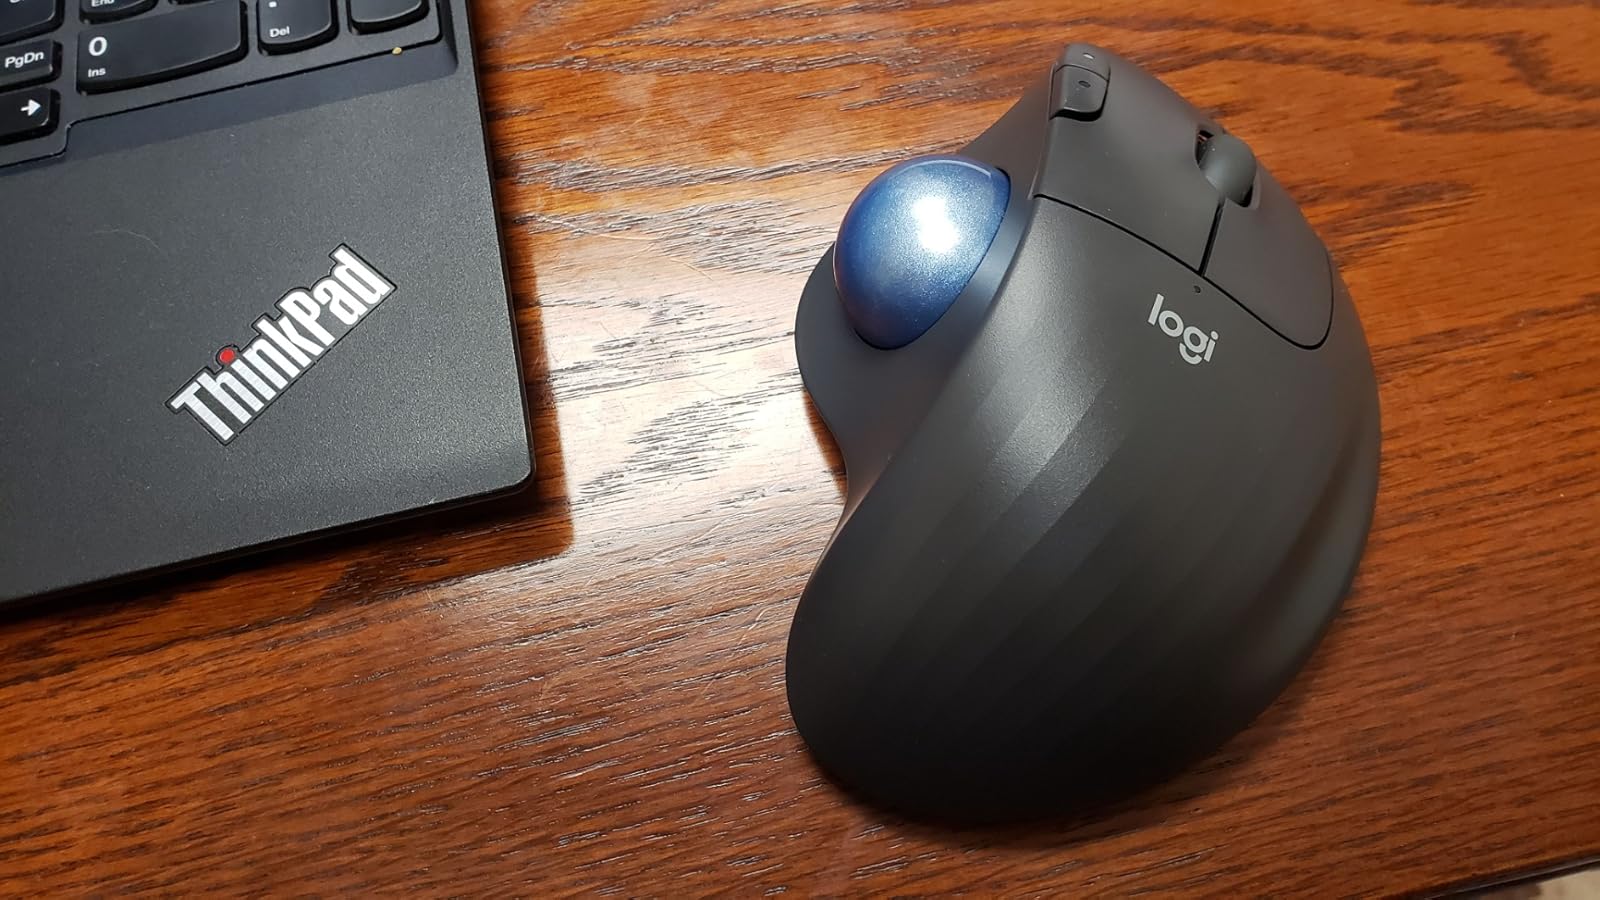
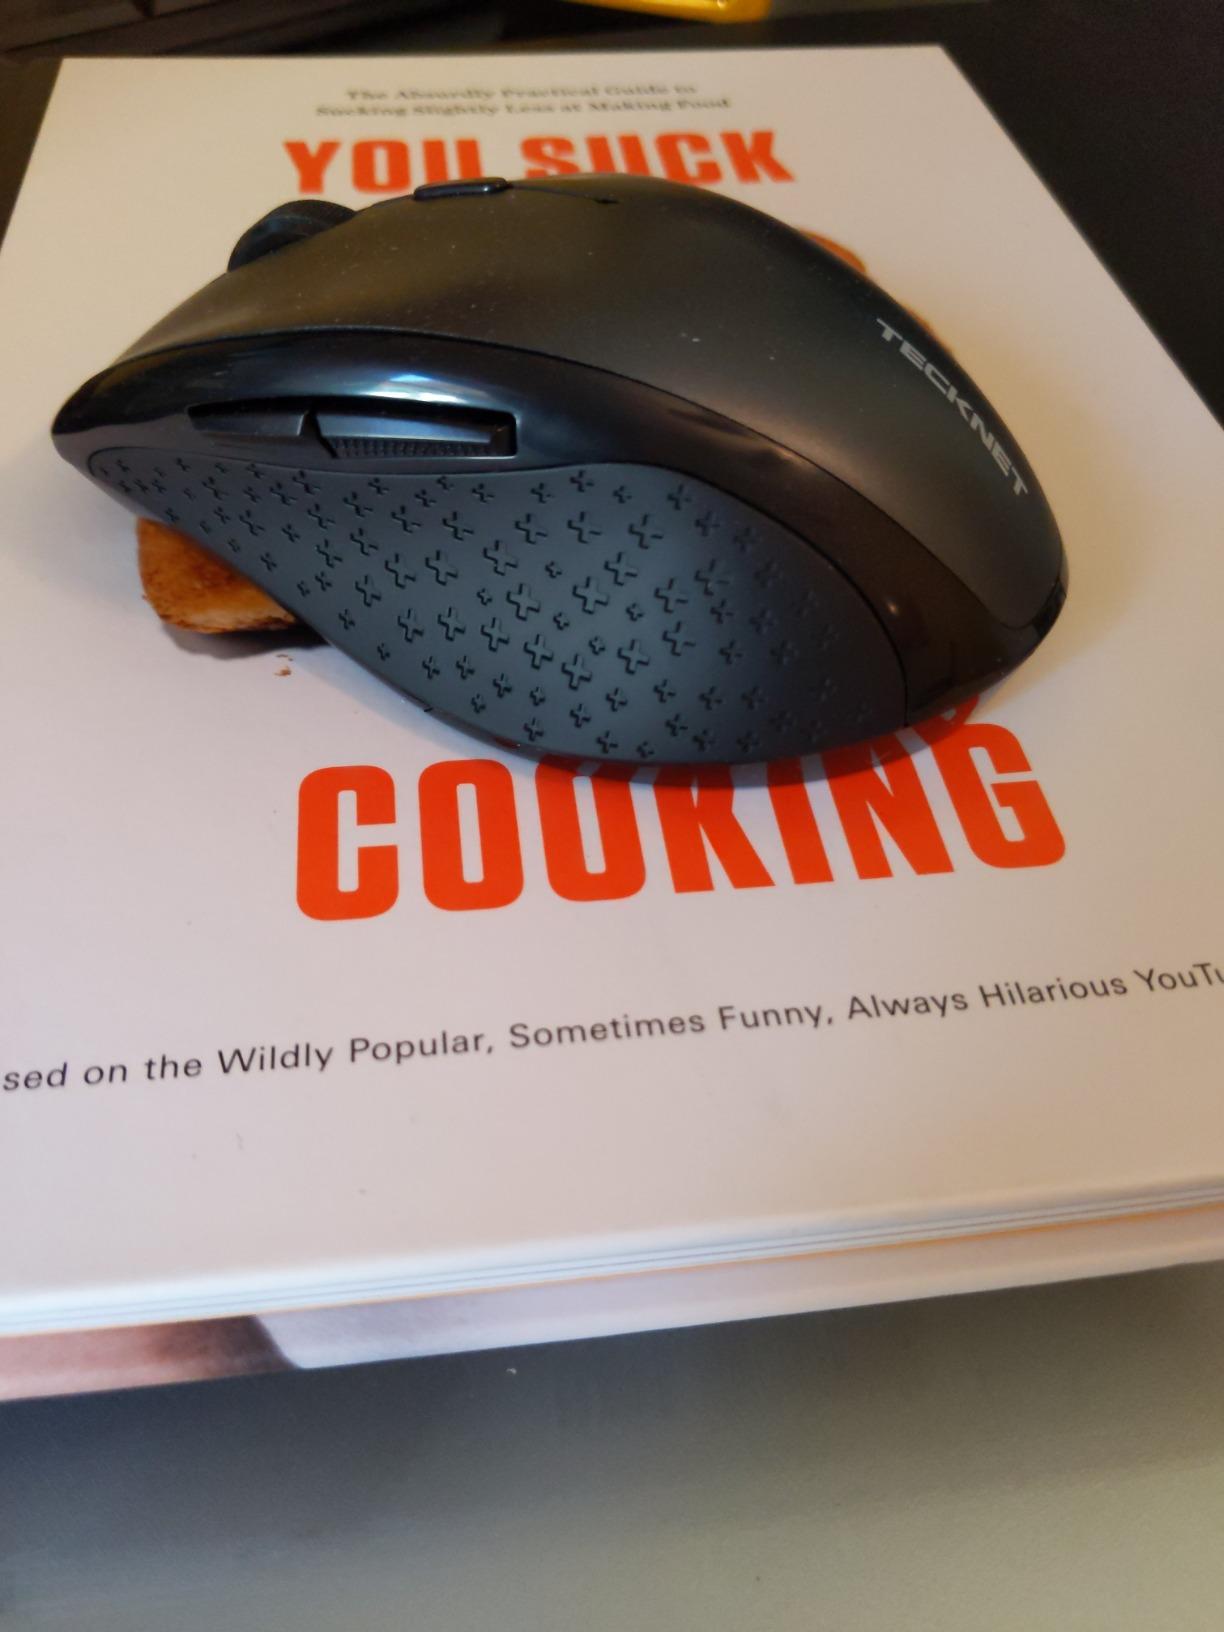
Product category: mouse
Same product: no